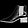
Label: Ankle boot